Survival skills

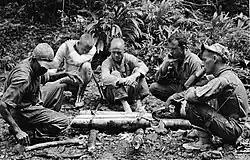
Astronauts participating in tropical survival training at an Air Force Base near the Panama Canal, 1963. From left to right are an unidentified trainer, Neil Armstrong, John H. Glenn Jr., L. Gordon Cooper, and Pete Conrad. Survival training is important for astronauts, as a launch abort or misguided reentry could potentially land them in a remote wilderness area.

Survival skills are techniques used to sustain life in any type of natural environment or built environment. These techniques are meant to provide basic necessities for human life, including water, food, and shelter. Survival skills also support proper knowledge and interactions with animals and plants to promote the sustaining of life over time.